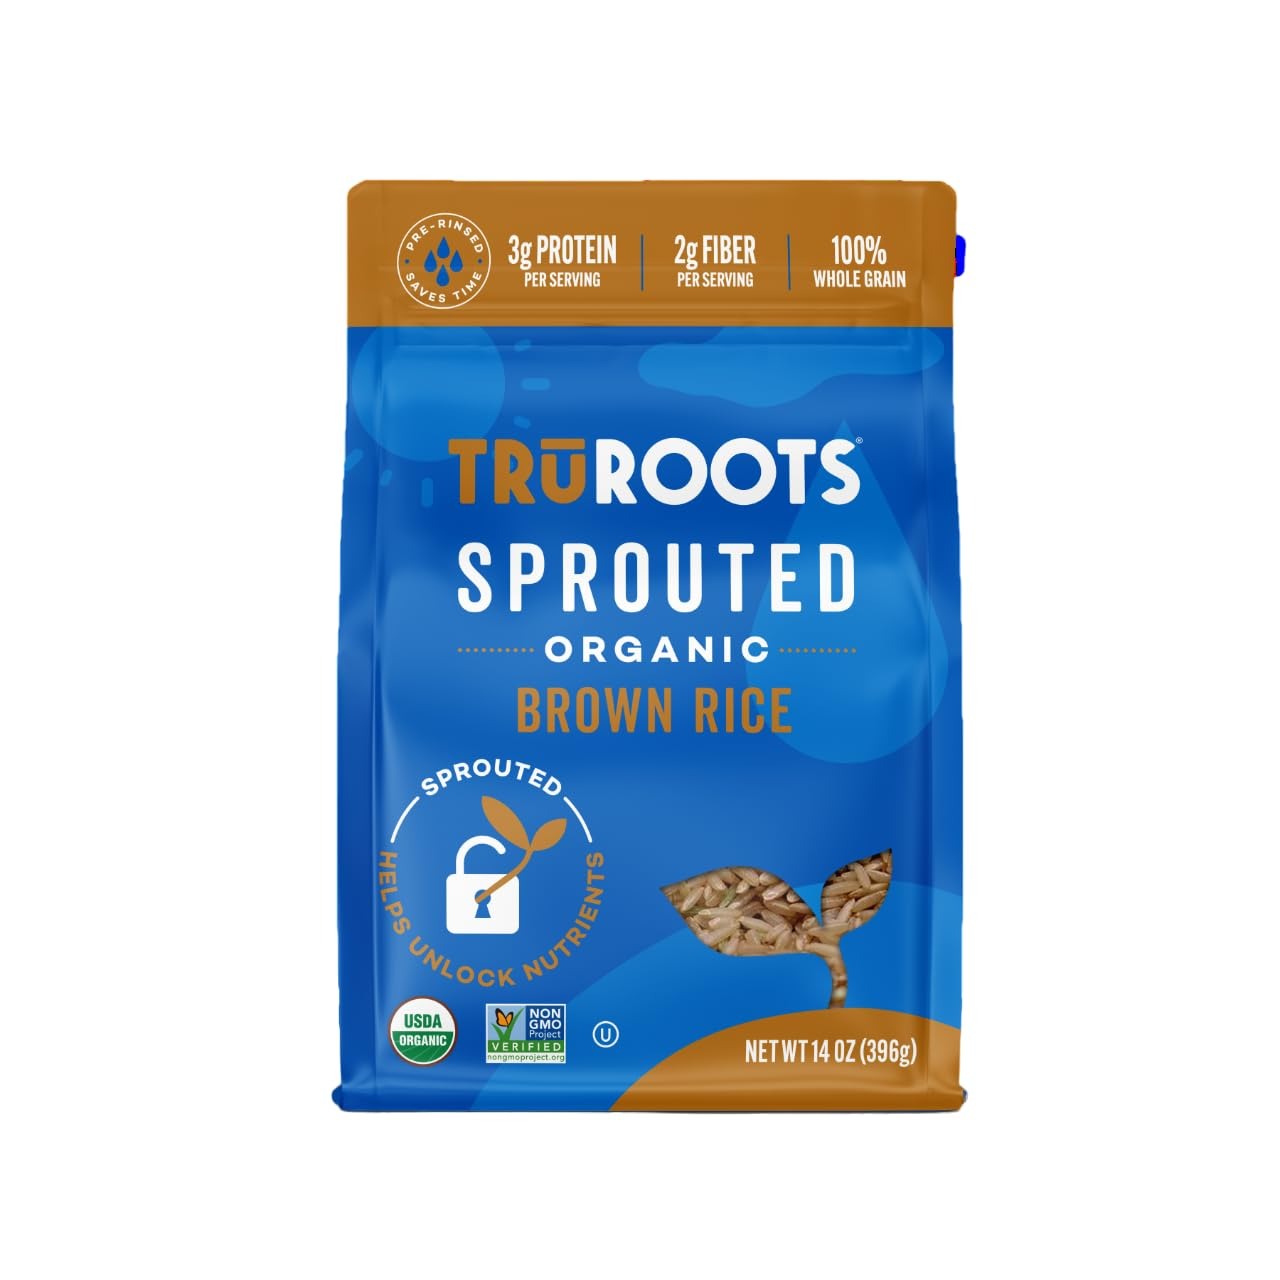
Item Name: TruRoots Organic Germinated Brown Rice, 14 Ounces, Certified USDA Organic, Non-GMO Project Verified
Bullet Point 1: TruRoots Organic Sprouted Green Lentils suits a variety of dishes. Dinner will be a breeze with these easy-to-prepare organic sprouted green lentils. The fresh and savory flavor will make any meal filling and delicious. TruRoots products are grown with care. Our organic farmers support our sustainability mission while growing the delicious ancient grains you crave. Our sprouted green lentils are USDA Organic and Non-GMO Project Verified with 9g of protein and 10g of fiber in each serving.
Bullet Point 2: Contains 1- 14 Ounce Bag of TruRoots Organic Germinated Brown Rice
Bullet Point 3: Certified USDA Organic and Non-GMO Project Verified
Bullet Point 4: Gluten free with 3g of protein and 2g of fiber in each serving
Bullet Point 5: Convenient, easy to prepare meal essential that accents any dish
Value: 14.0
Unit: Ounce

Price: 10.715